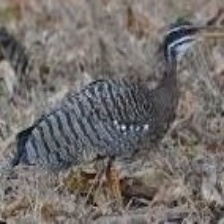
Species: SUNBITTERN
Scientific name:  EURYPYGA HELIAS